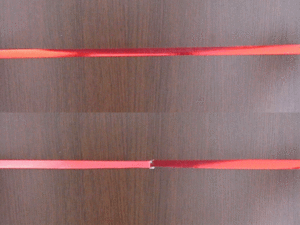
La perversion de vrille, souvent nommée simplement perversion, est une altération localisée de la géométrie des structures hélicoïdales telles que les vrilles végétales, dans lesquelles se forme une structure divisée en deux sections tournant en sens inverse, avec une transition entre les deux au milieu. Un phénomène similaire peut souvent être observé dans les câbles hélicoïdaux pliés tels que les cordons des combinés téléphoniques.